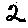
Label: 2